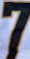
Number: 7